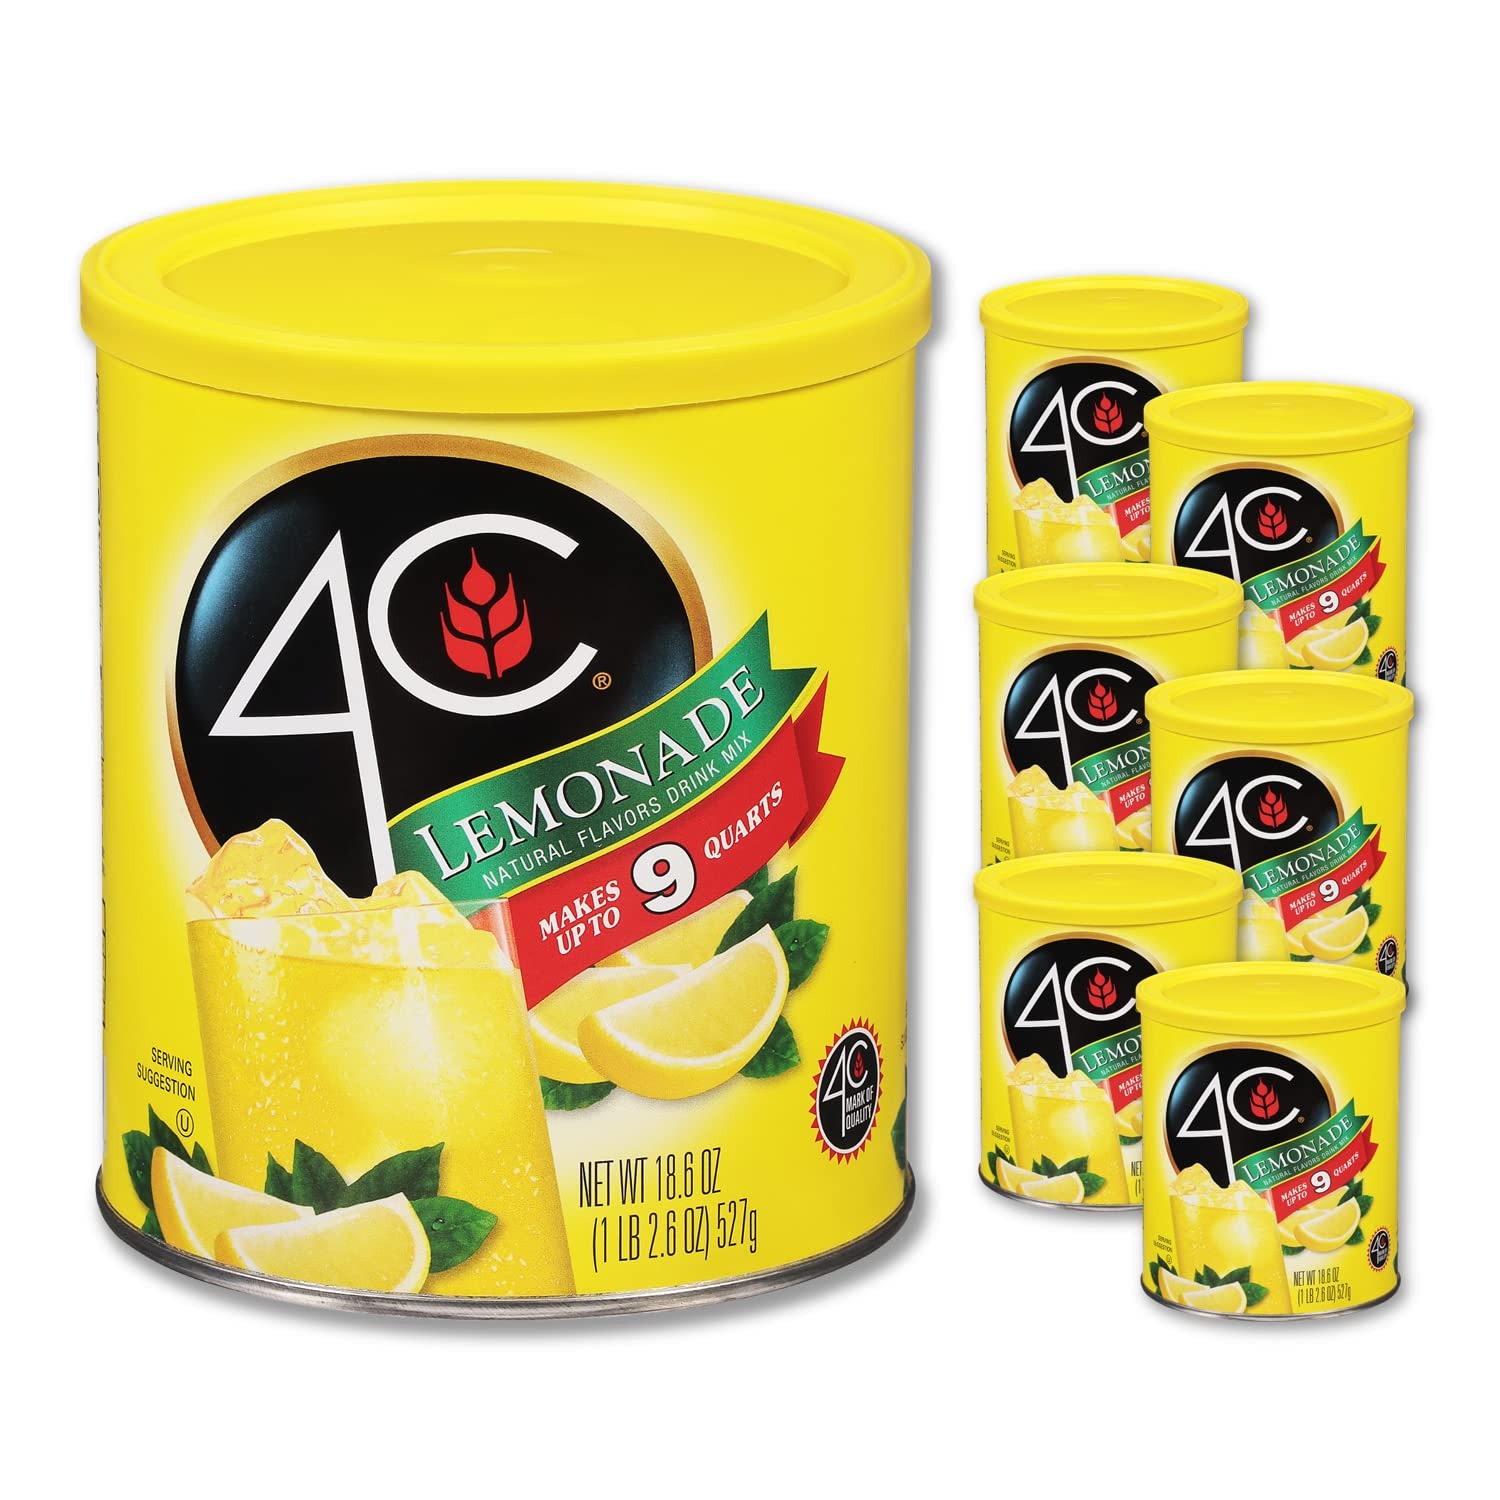
Item Name: 4C Powdered Drink Mix Canisters, Family Sized Bin, Thirst Quenching Flavors, 9 Quarts (Lemonade)
Value: 111.6
Unit: Ounce

Price: 39.89